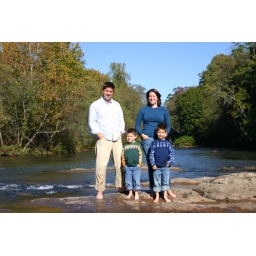
We made the boys hike out into the river in mid-October.